Amor a la Catalán

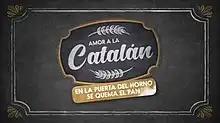
Title card

Amor a la Catalán (English: "Catalán's Love") is a Chilean telenovela produced by AGTV Producciones and broadcast by Canal 13 from July 6, 2019 to February 20, 2020. The series stars Daniela Ramírez, Matías Assler and Tamara Acosta.